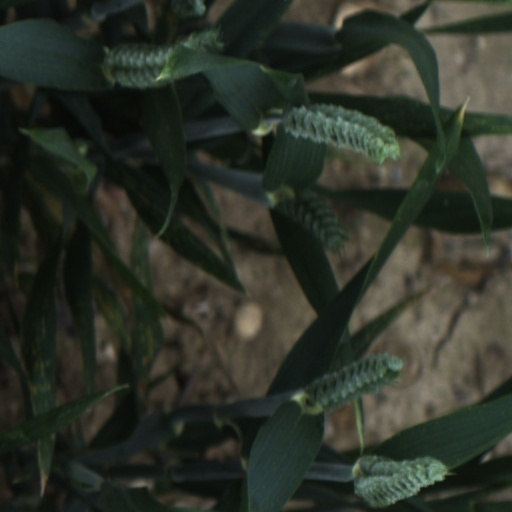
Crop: wheat